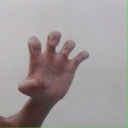
अक्षर: झ